Musick Guard Station

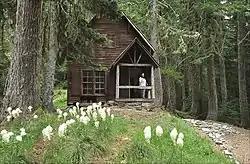

The Musick Guard Station is a rustic cabin located in the Umpqua National Forest in western Oregon, United States. It was originally built to house fire crews assigned to patrol the surrounding National Forest. In the 1990s, the United States Forest Service began renting Musick Guard Station to recreational visitors. The Musick Guard Station is listed on the National Register of Historic Places.